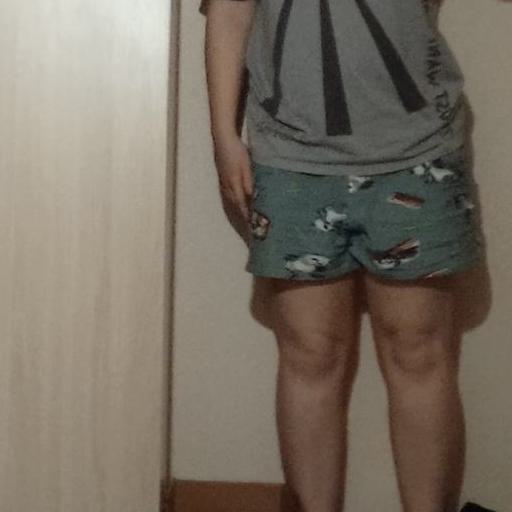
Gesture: no_gesture